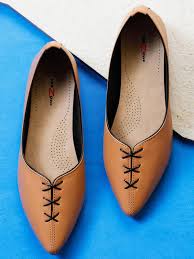
Label: Ballet Flat